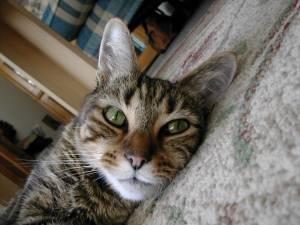
Bengal